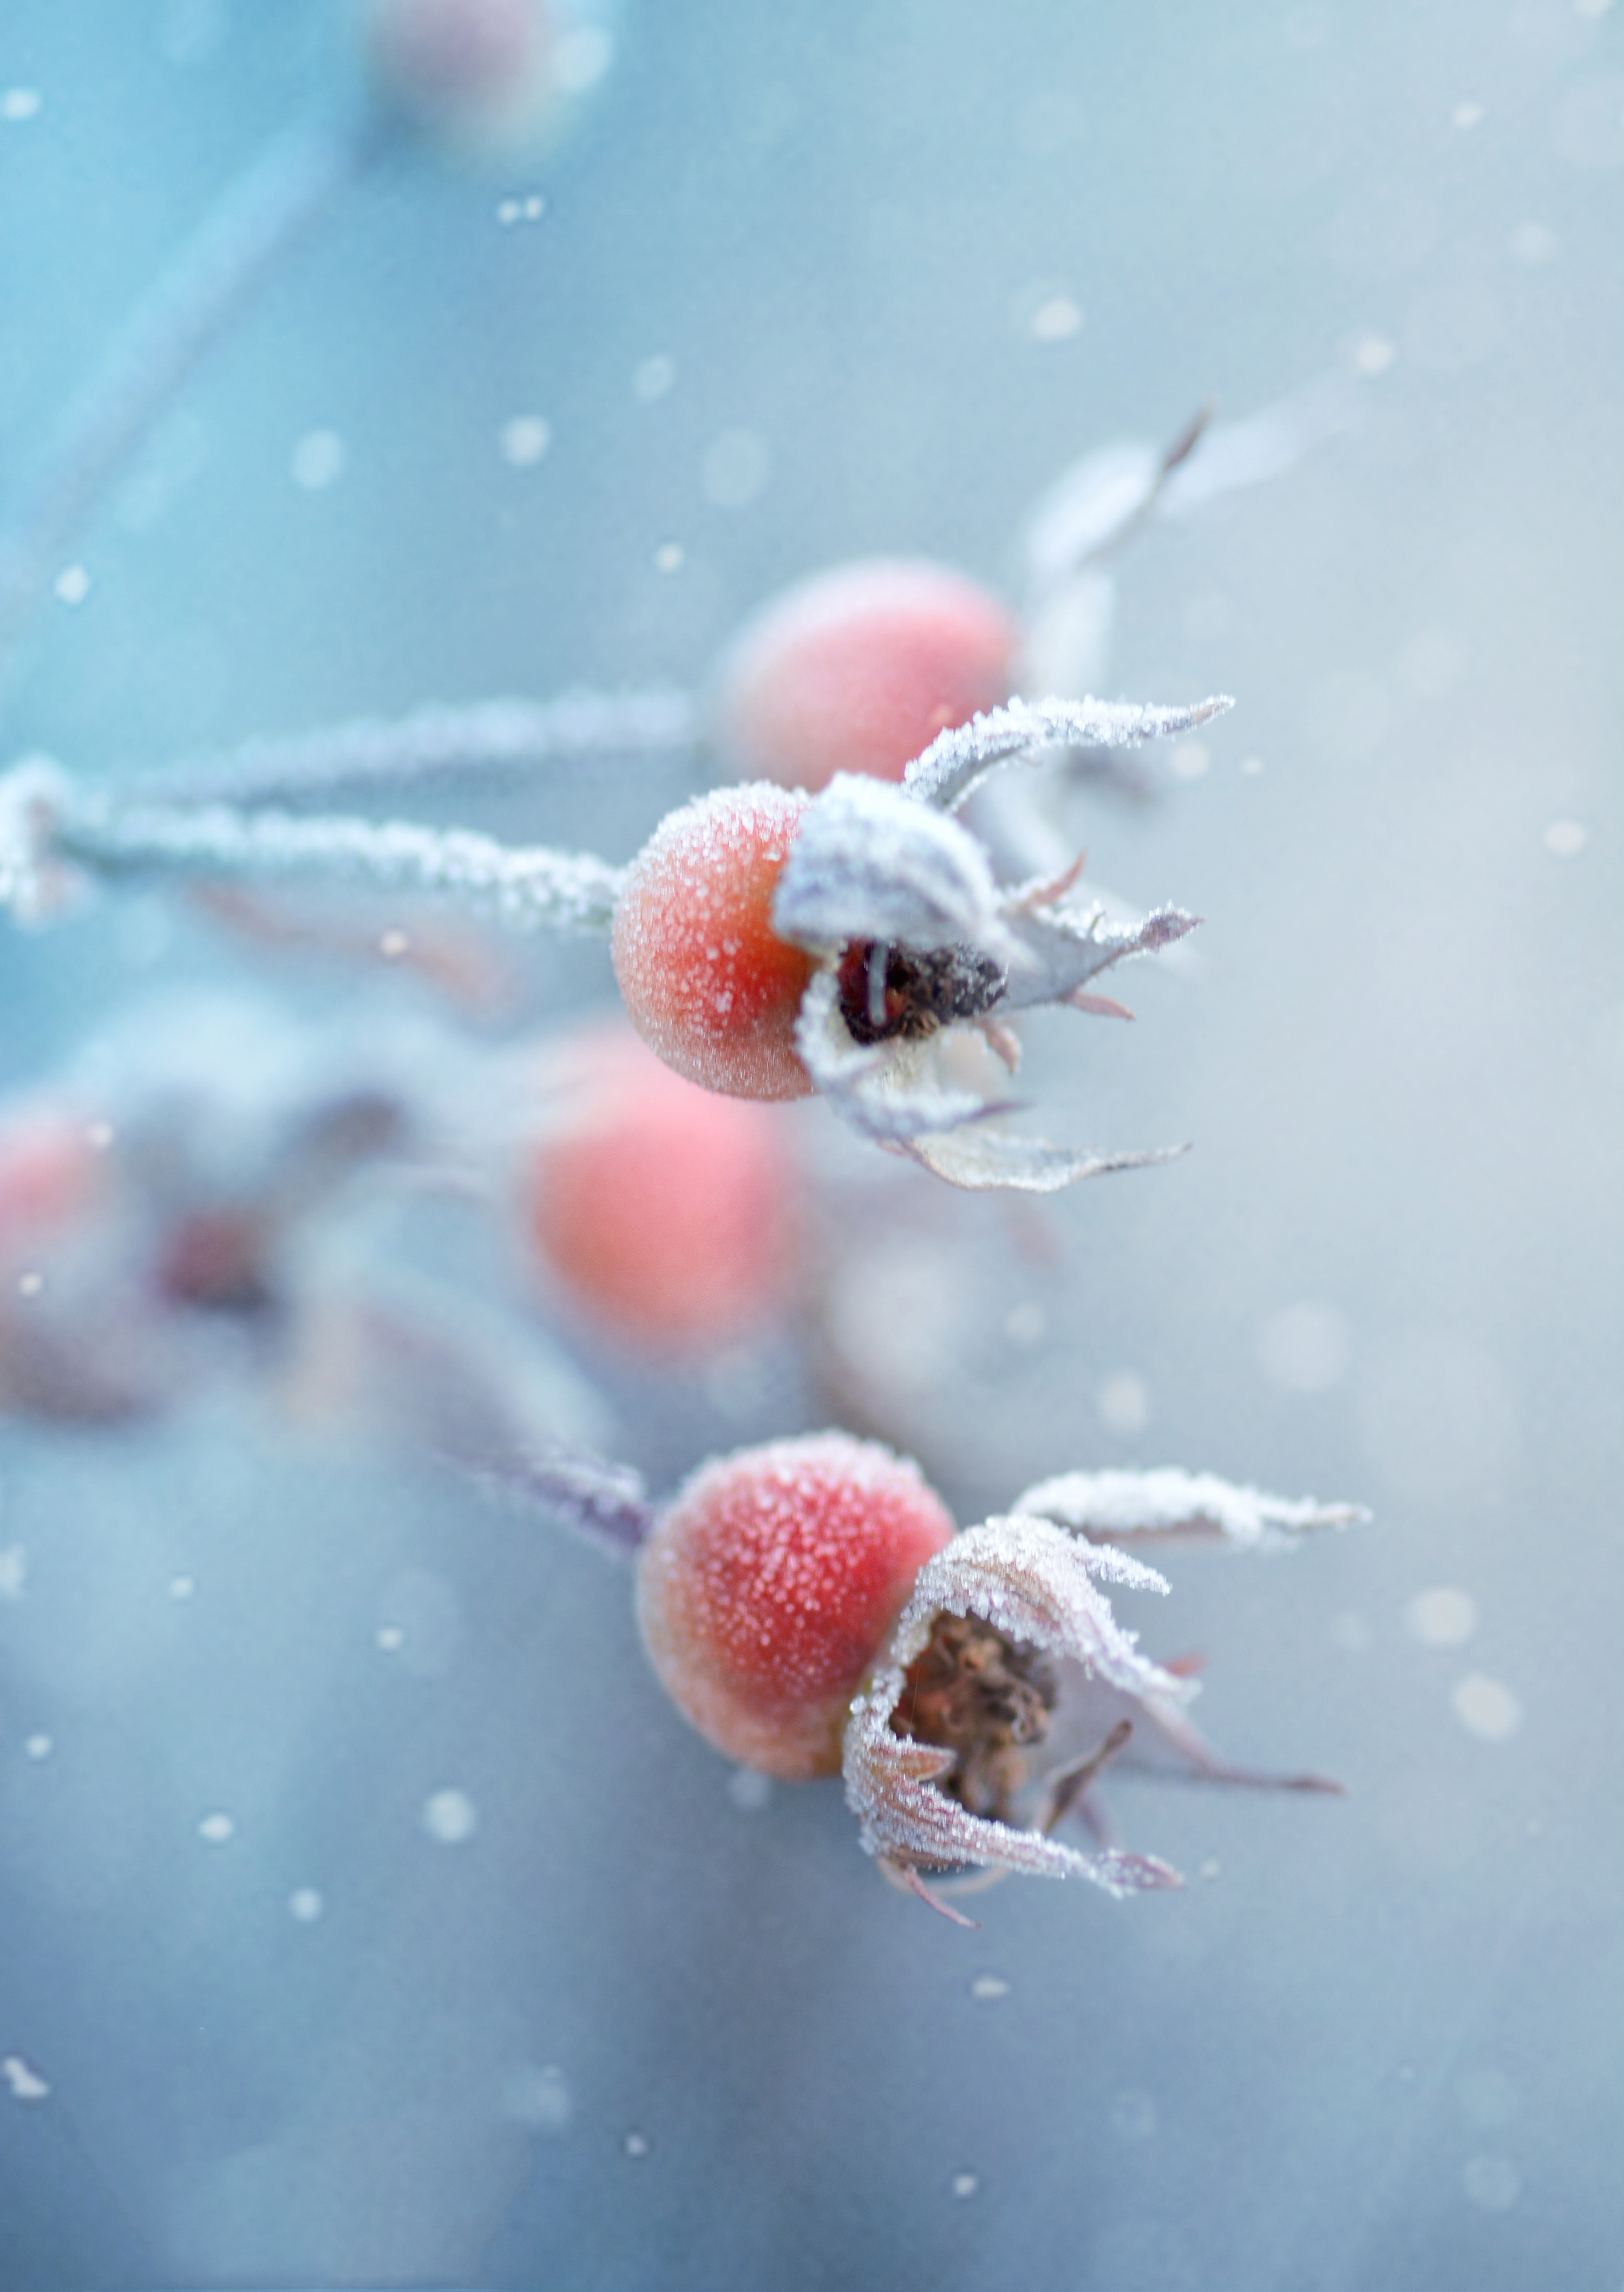
hand, water, nature, blossom, snow, cold, winter, plant, photography, berry, flower, petal, frost, bush, reflection, red, frozen, invertebrate, close up, aesthetic, iced, branches, mood, macro photography, berry red